Martha Christina Tiahahu

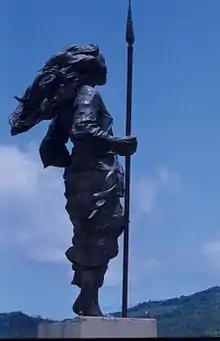
The statue to Tiahahu in Ambon

Soon after Indonesia's independence, Tiahahu was declared a National Heroine of Indonesia; 2 January was designated Martha Christina Tiahahu Day. On that day, people in Maluku spread flower petals over the Banda Sea in an official ceremony honouring her struggle. However, the ceremony is smaller than that honouring Pattimura, on 15 May.